The Moron Test

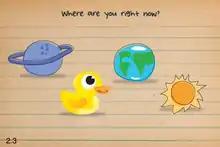
The Moron Test is a quiz game. The Old School level is shown here.

Late Registration was added in iOS version 2.0, updating the game with new question types and introducing new characters to the game: the Green Frog, the Giraffe, and the Turtle. This update also introduced the "Grey Card", which contains misleading instructions that are not to be followed.